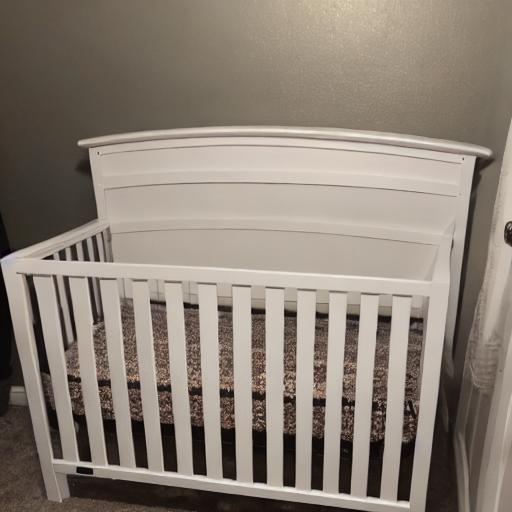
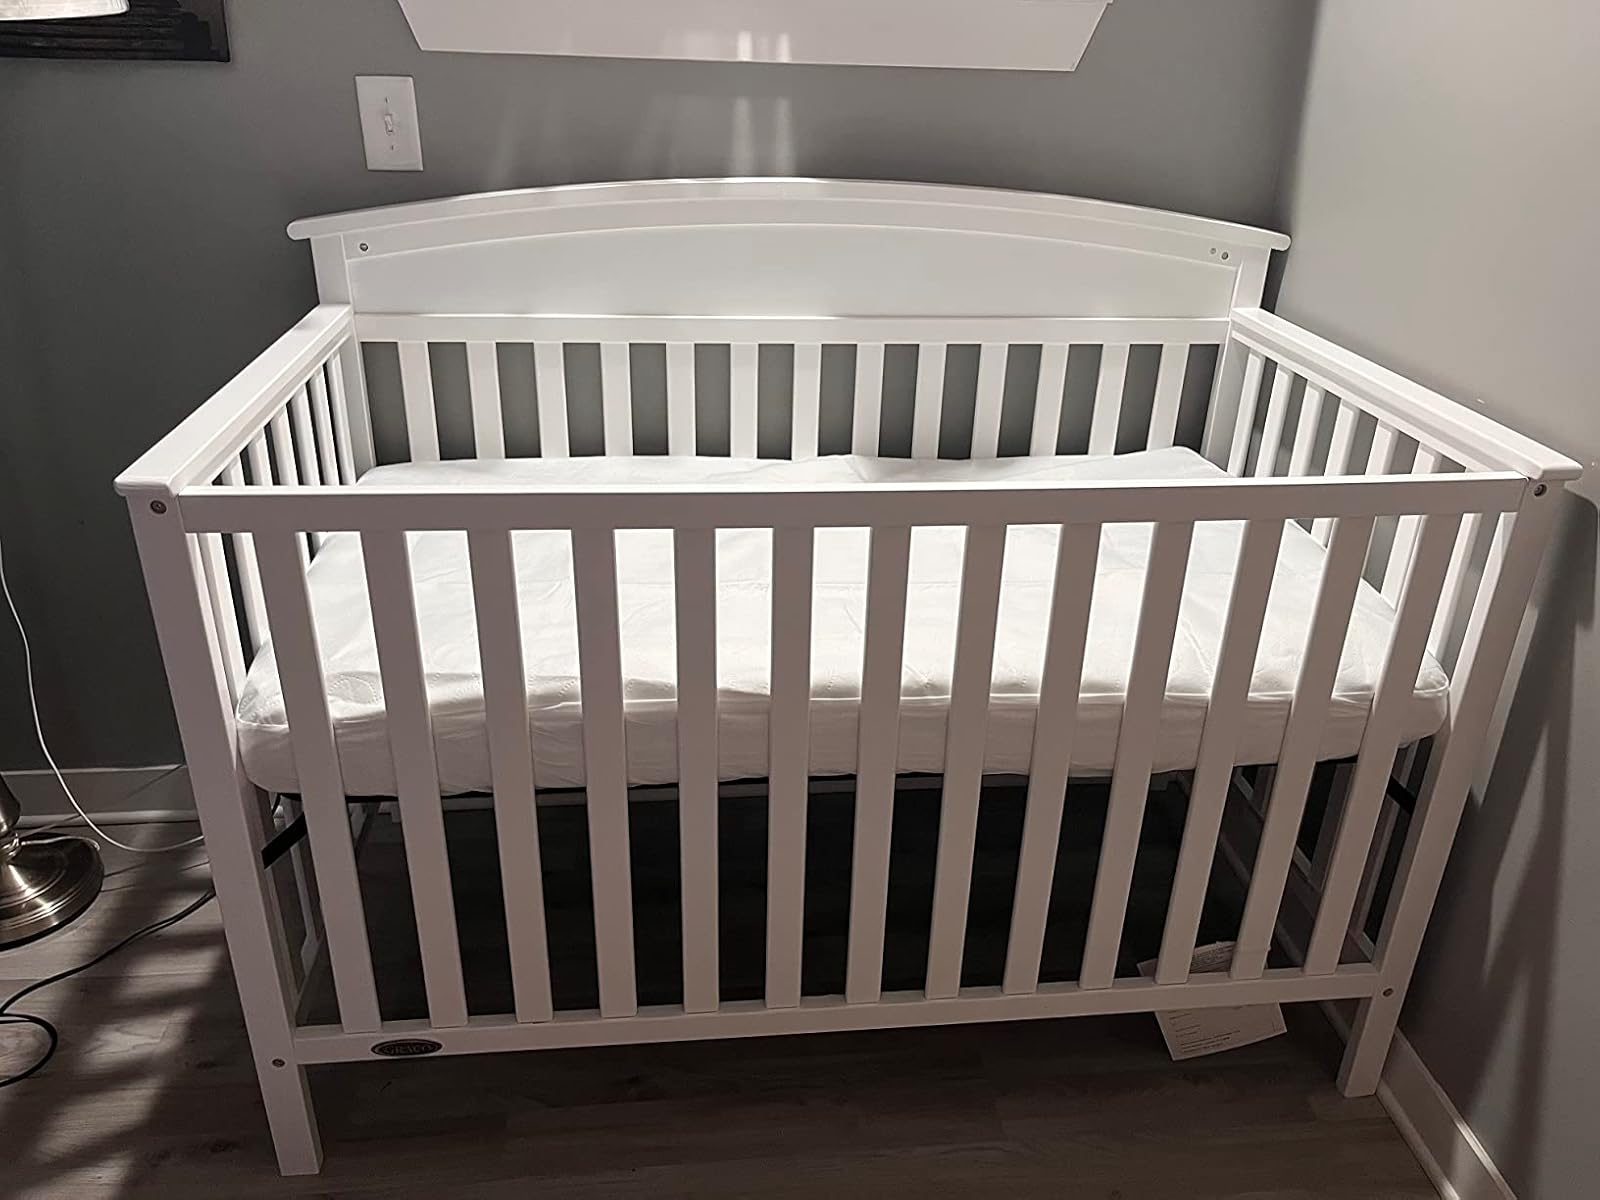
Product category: products_crib
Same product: no